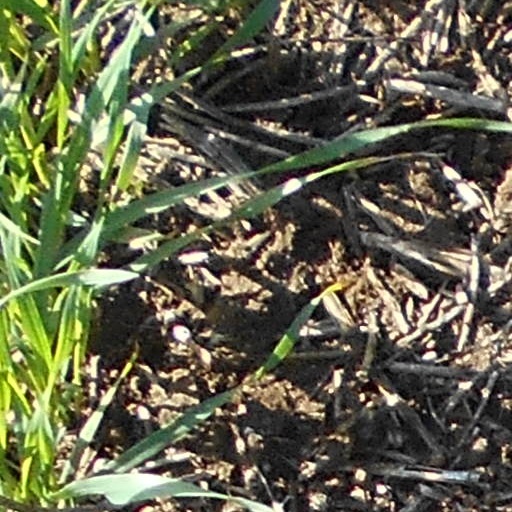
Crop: wheat